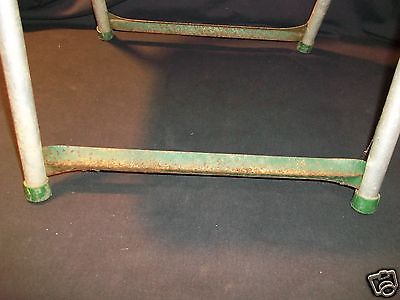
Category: chair